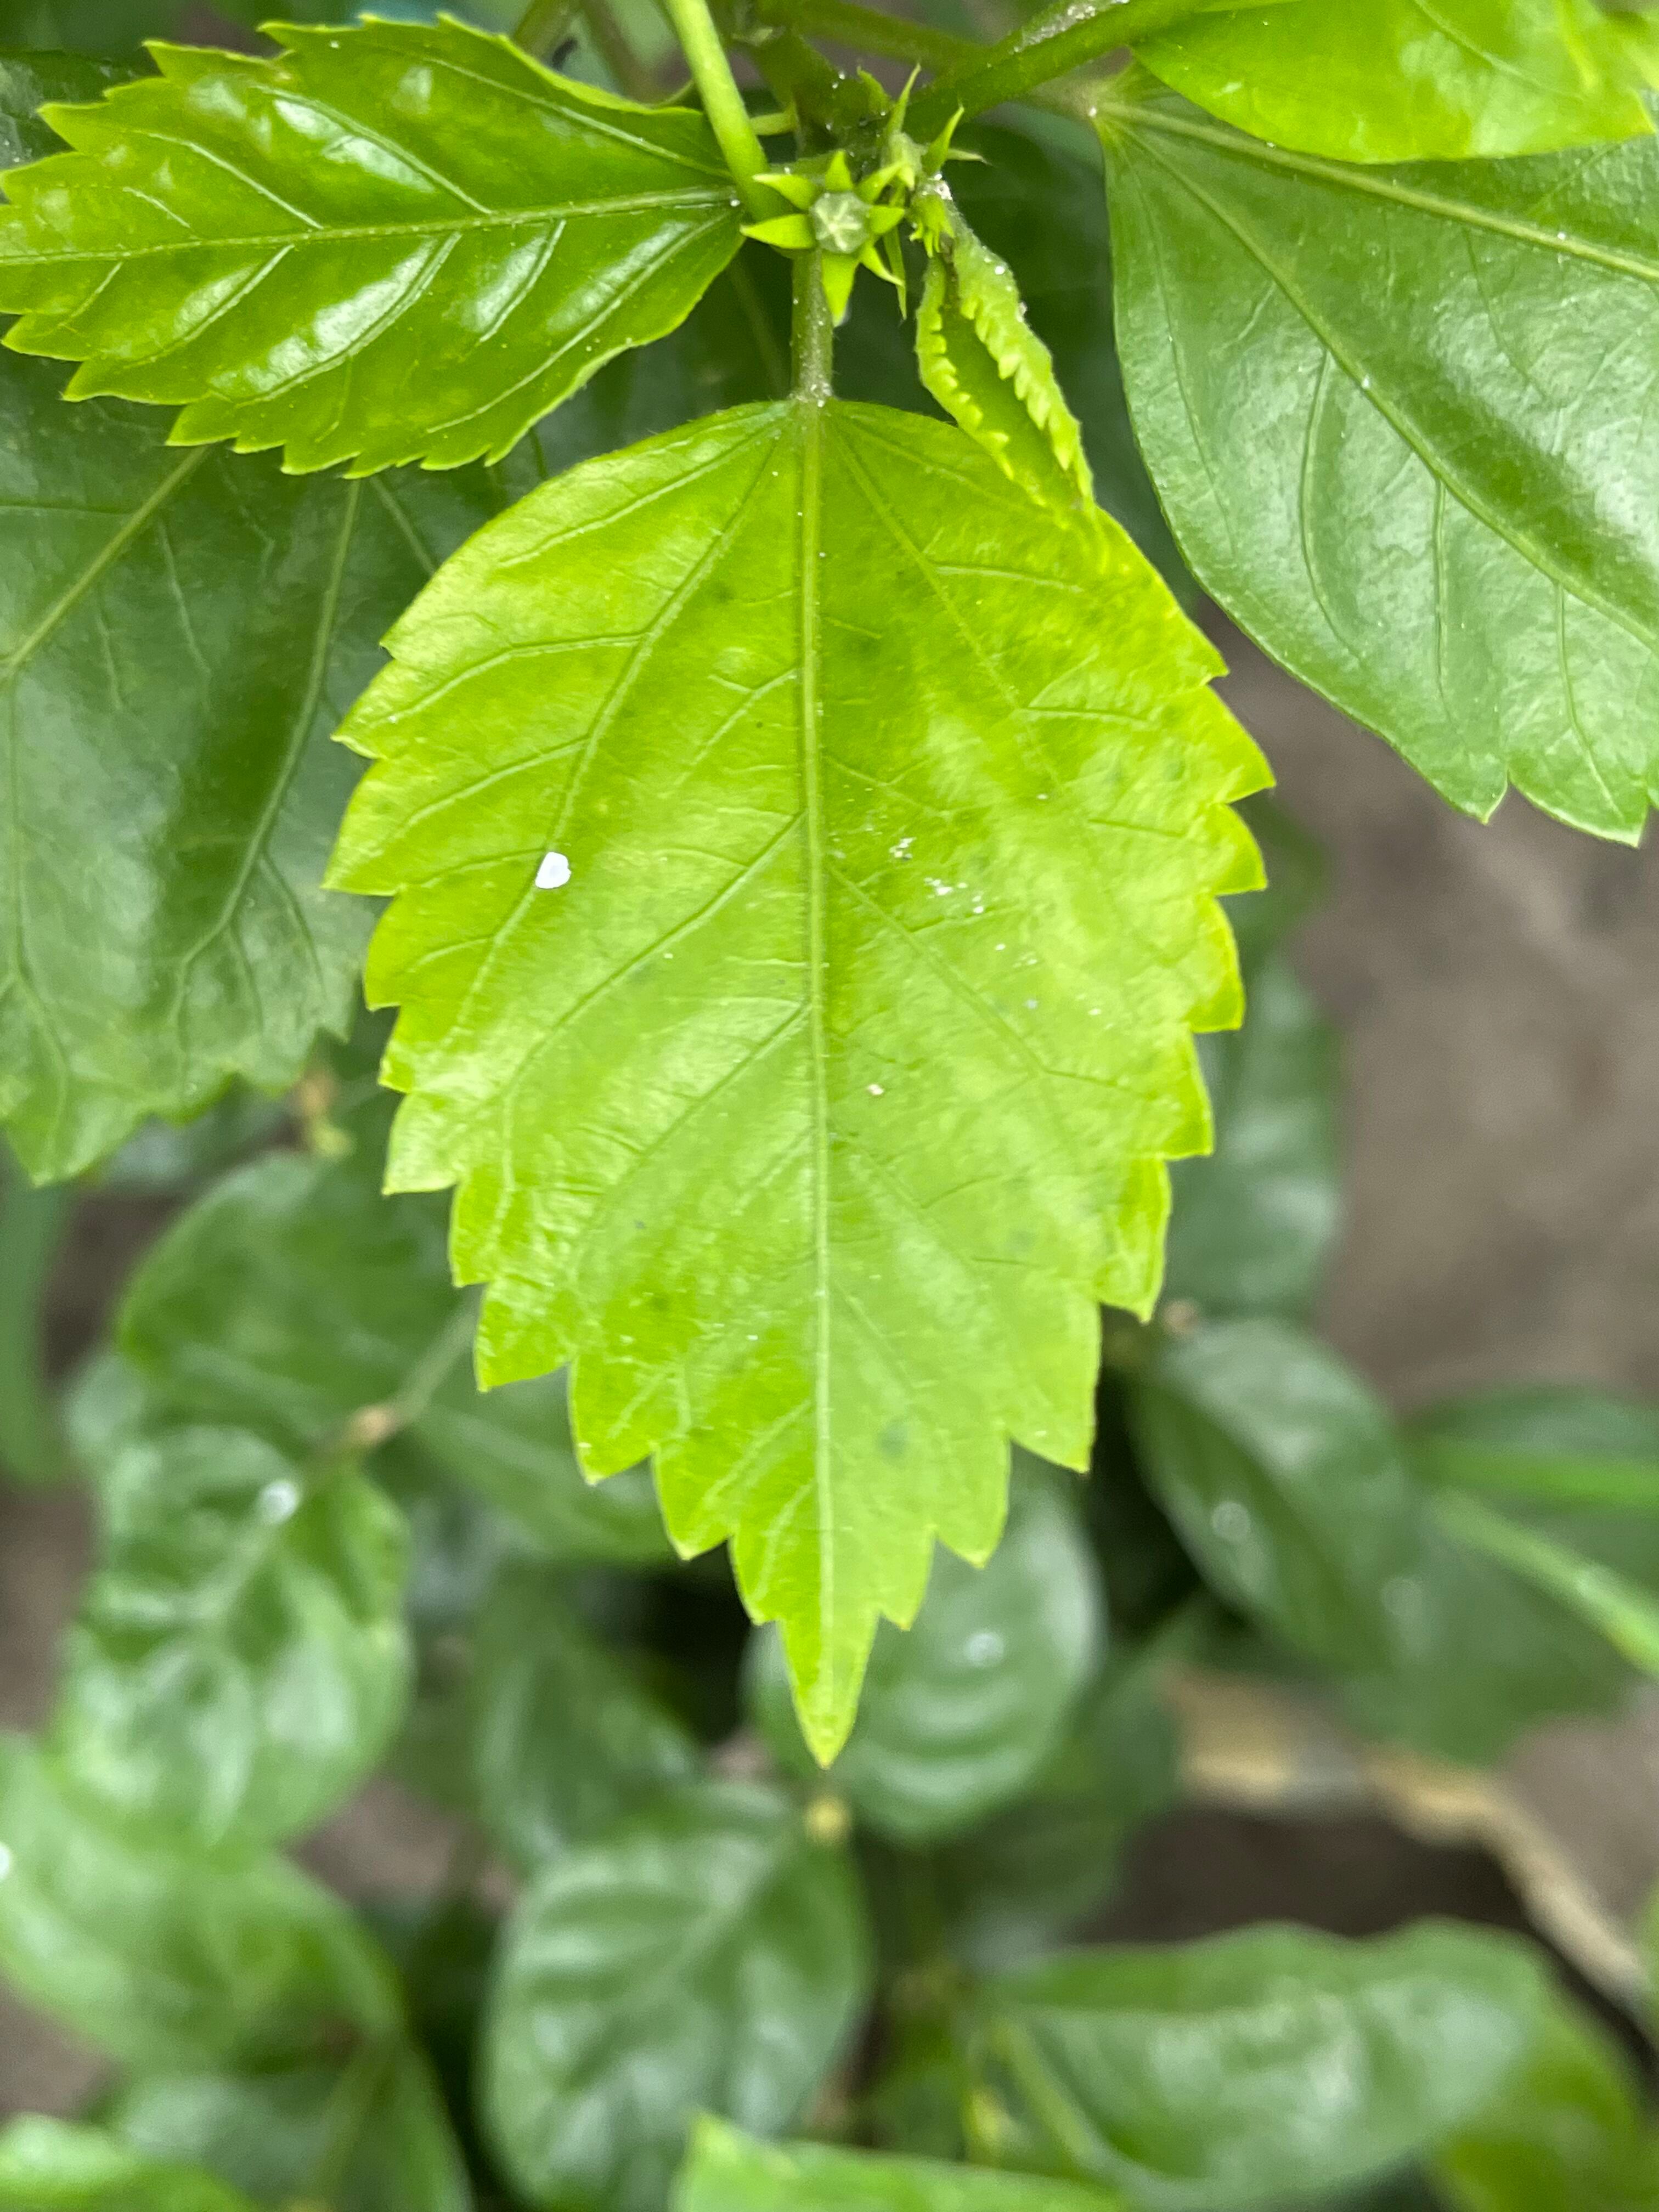
Plant species: hibiscus-rosa-sinensis